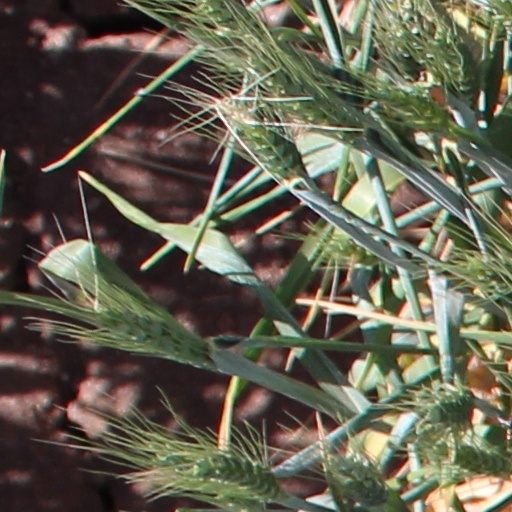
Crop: wheat